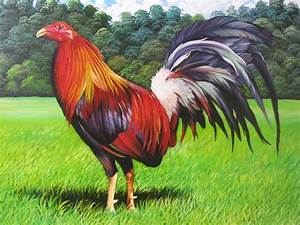
Label: chicken